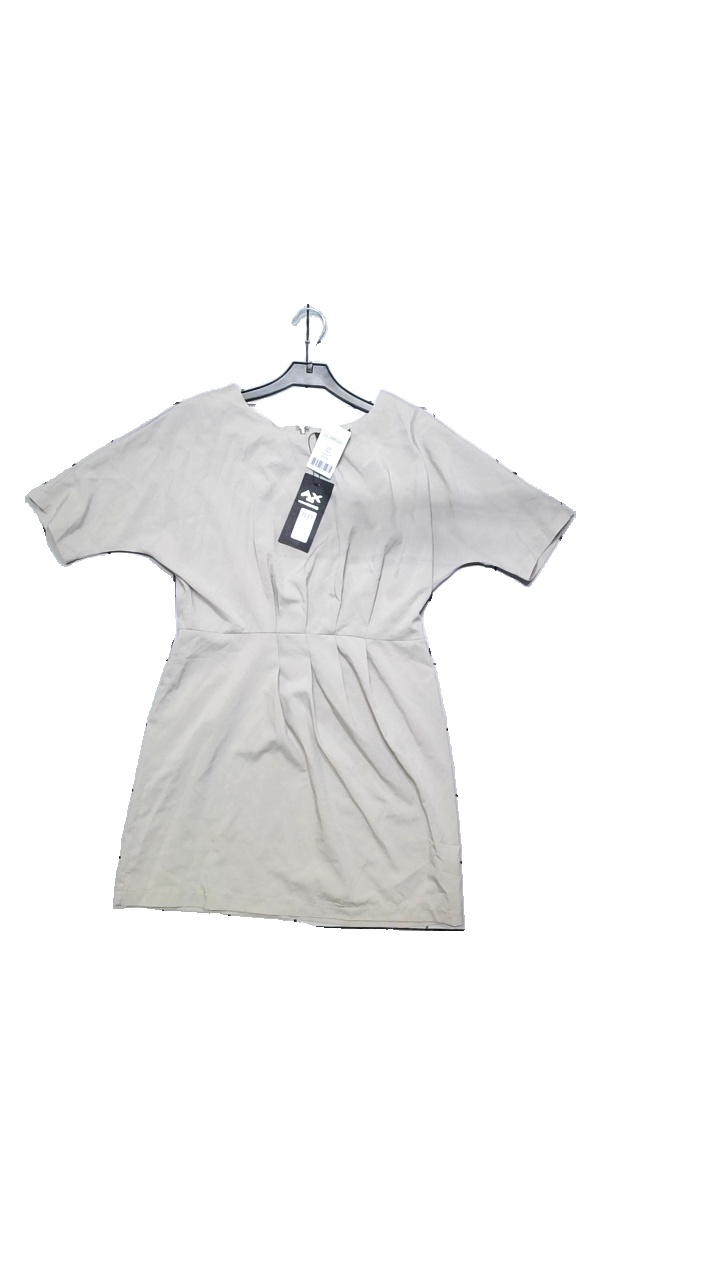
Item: Dress (Ladies)
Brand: Ax Paris
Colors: Beige
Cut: Loose
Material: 65% nylon, 35% polyester
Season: Summer
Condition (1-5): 4
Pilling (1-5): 5
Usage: Reuse
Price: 250-400